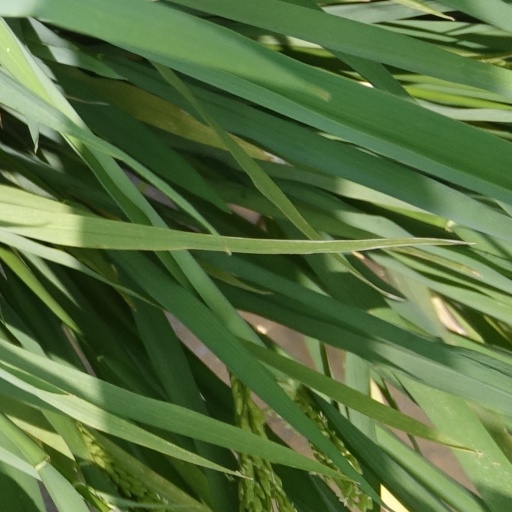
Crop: rice